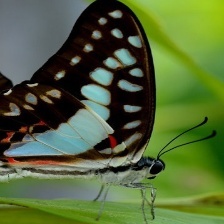
Species: GREAT JAY